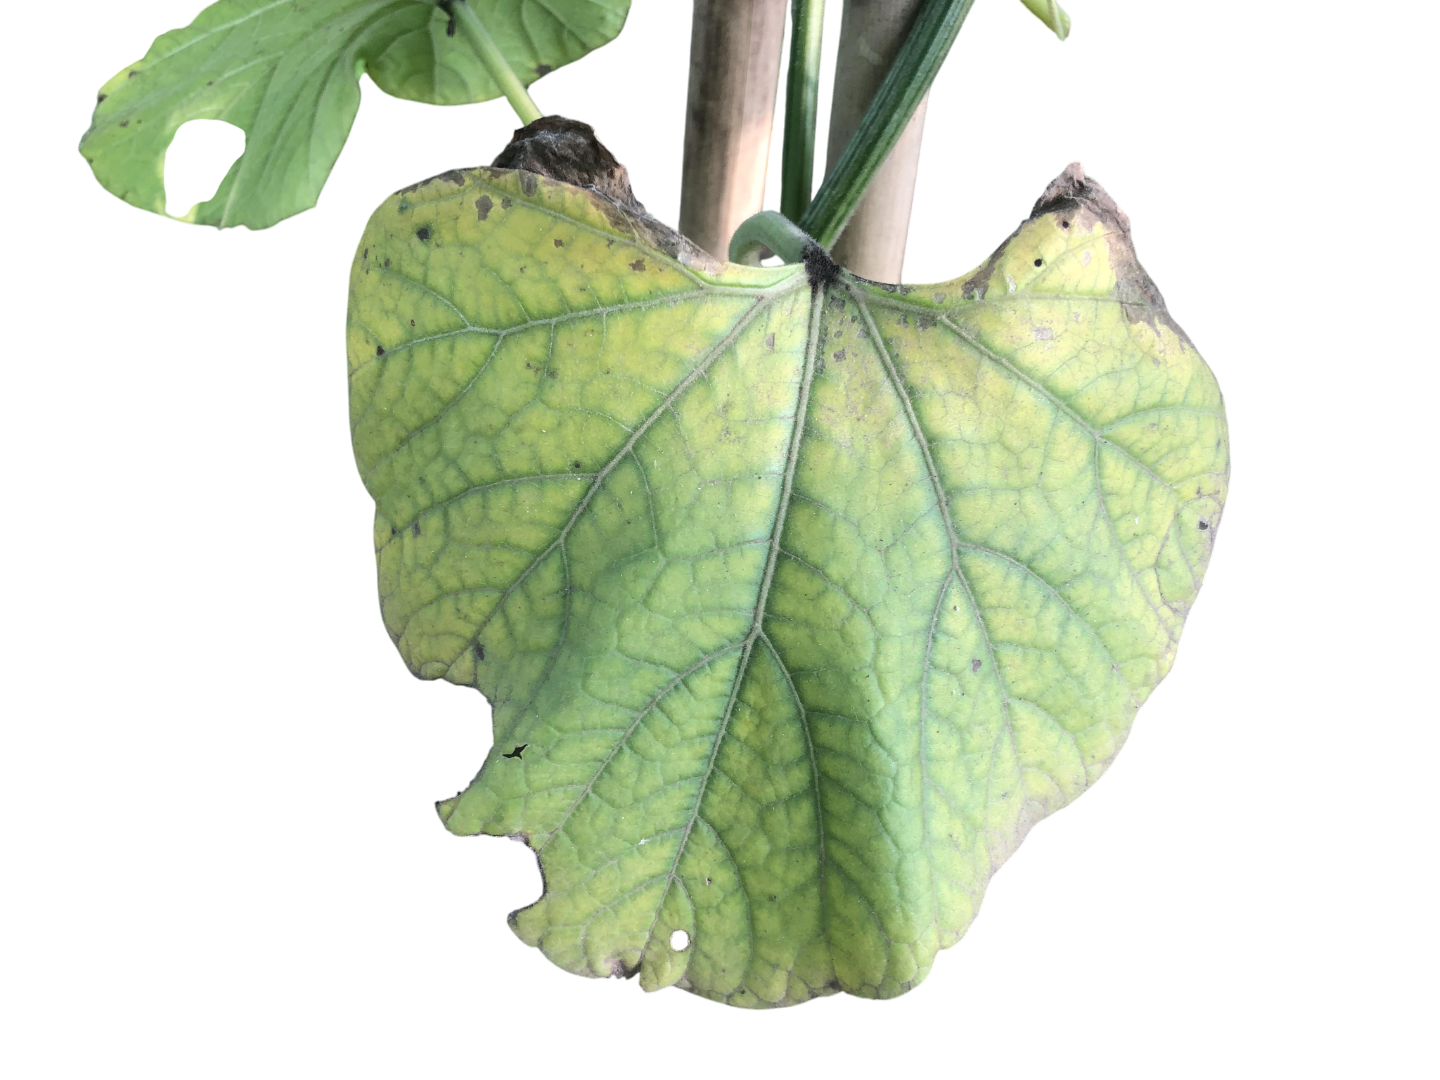
Crop: Bottle Gourd
Label: Downy_Mildew